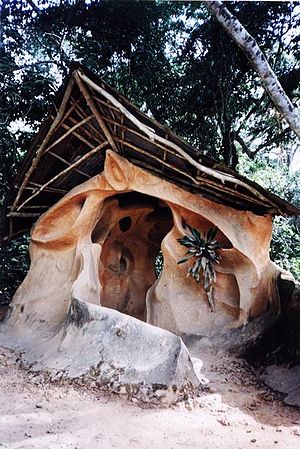
Osun-Osogbo
Ọṣun-Oṣogbo eller Den hellige lund i Ọṣun-Oṣogbo er et helligt skovområde ved bredden a Oshunfloden, ved byen Osogbo i Nigeria. Lunden er viet til yorubareligionens gudinde Osun.